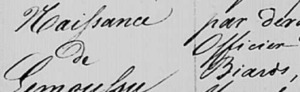
Exemple de ß en français (calligraphie dite anglaise) dans un acte d'état-civil de 1860
L’eszett, noté ‹ ß › en minuscule, et ‹ ẞ › en majuscule, est une lettre utilisée uniquement dans la langue allemande et est également appelée « scharfes S ». Elle représente une ligature de « ss » utilisée sous certaines conditions. Cette lettre ne doit pas être confondue avec la lettre latine bêta minuscule ‹ ꞵ › ni avec la lettre grecque bêta minuscule ‹ β ›, auxquels elle ressemble graphiquement, mais avec lesquelles elle n'a aucun lien.